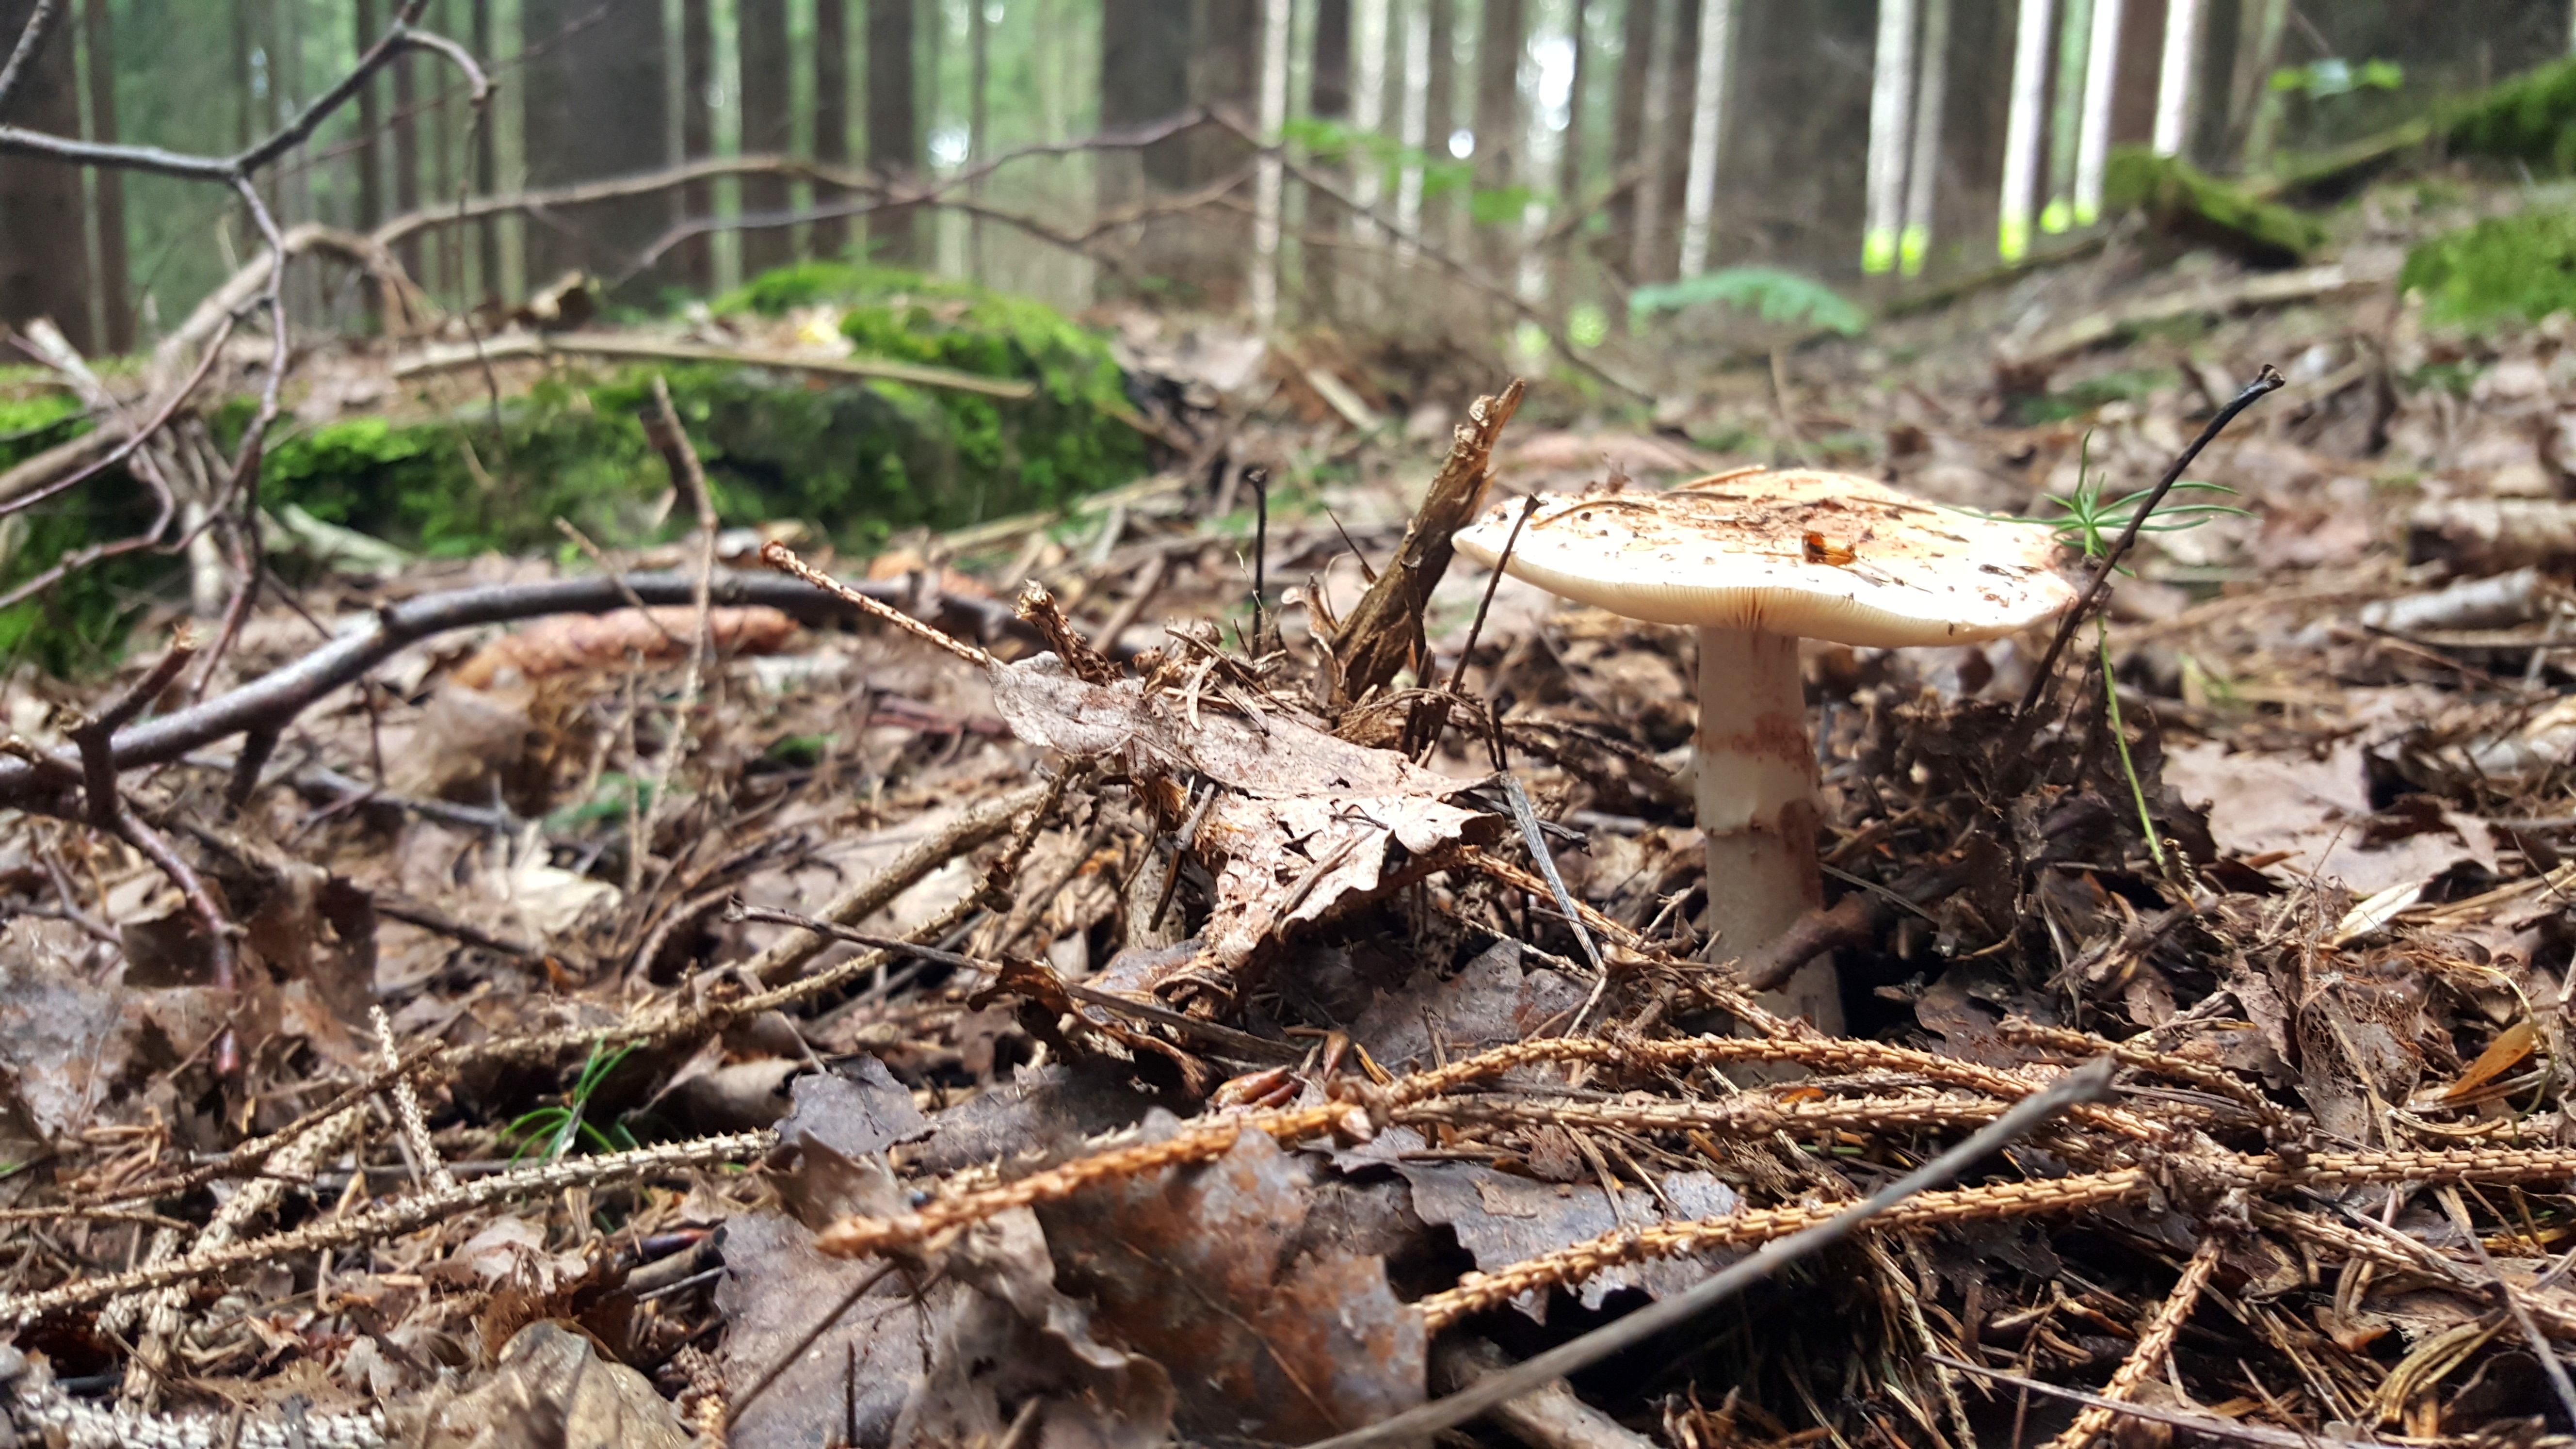
tree, nature, forest, branch, plant, wildlife, soil, mushroom, fauna, leaves, fungus, mushrooms, detail, woodland, bolete, dry leaves, matsutake, edible mushroom, penny bun